John Carroll Lynch

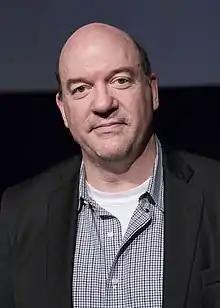
Lynch in 2017

John Carroll Lynch (born August 1, 1963) is an American character actor and film director. He first gained notice for his role as Norm Gunderson in "Fargo" (1996). He is also known for his television work on the ABC sitcom "The Drew Carey Show" (1997–2004) as the title character's cross-dressing brother, Steve Carey, as well as on four seasons of "American Horror Story" (2014–2019), most notably as breakout character Twisty the Clown. His films include "Face/Off" (1997), "Gothika" (2003), "Zodiac" (2007), "Gran Torino" (2008), "Shutter Island" (2010), "Crazy, Stupid, Love" (2011), "Ted 2" (2015), "The Invitation" (2015), "The Founder" (2016), and "The Trial of the Chicago 7" (2020). He made his directorial debut with the 2017 film "Lucky".